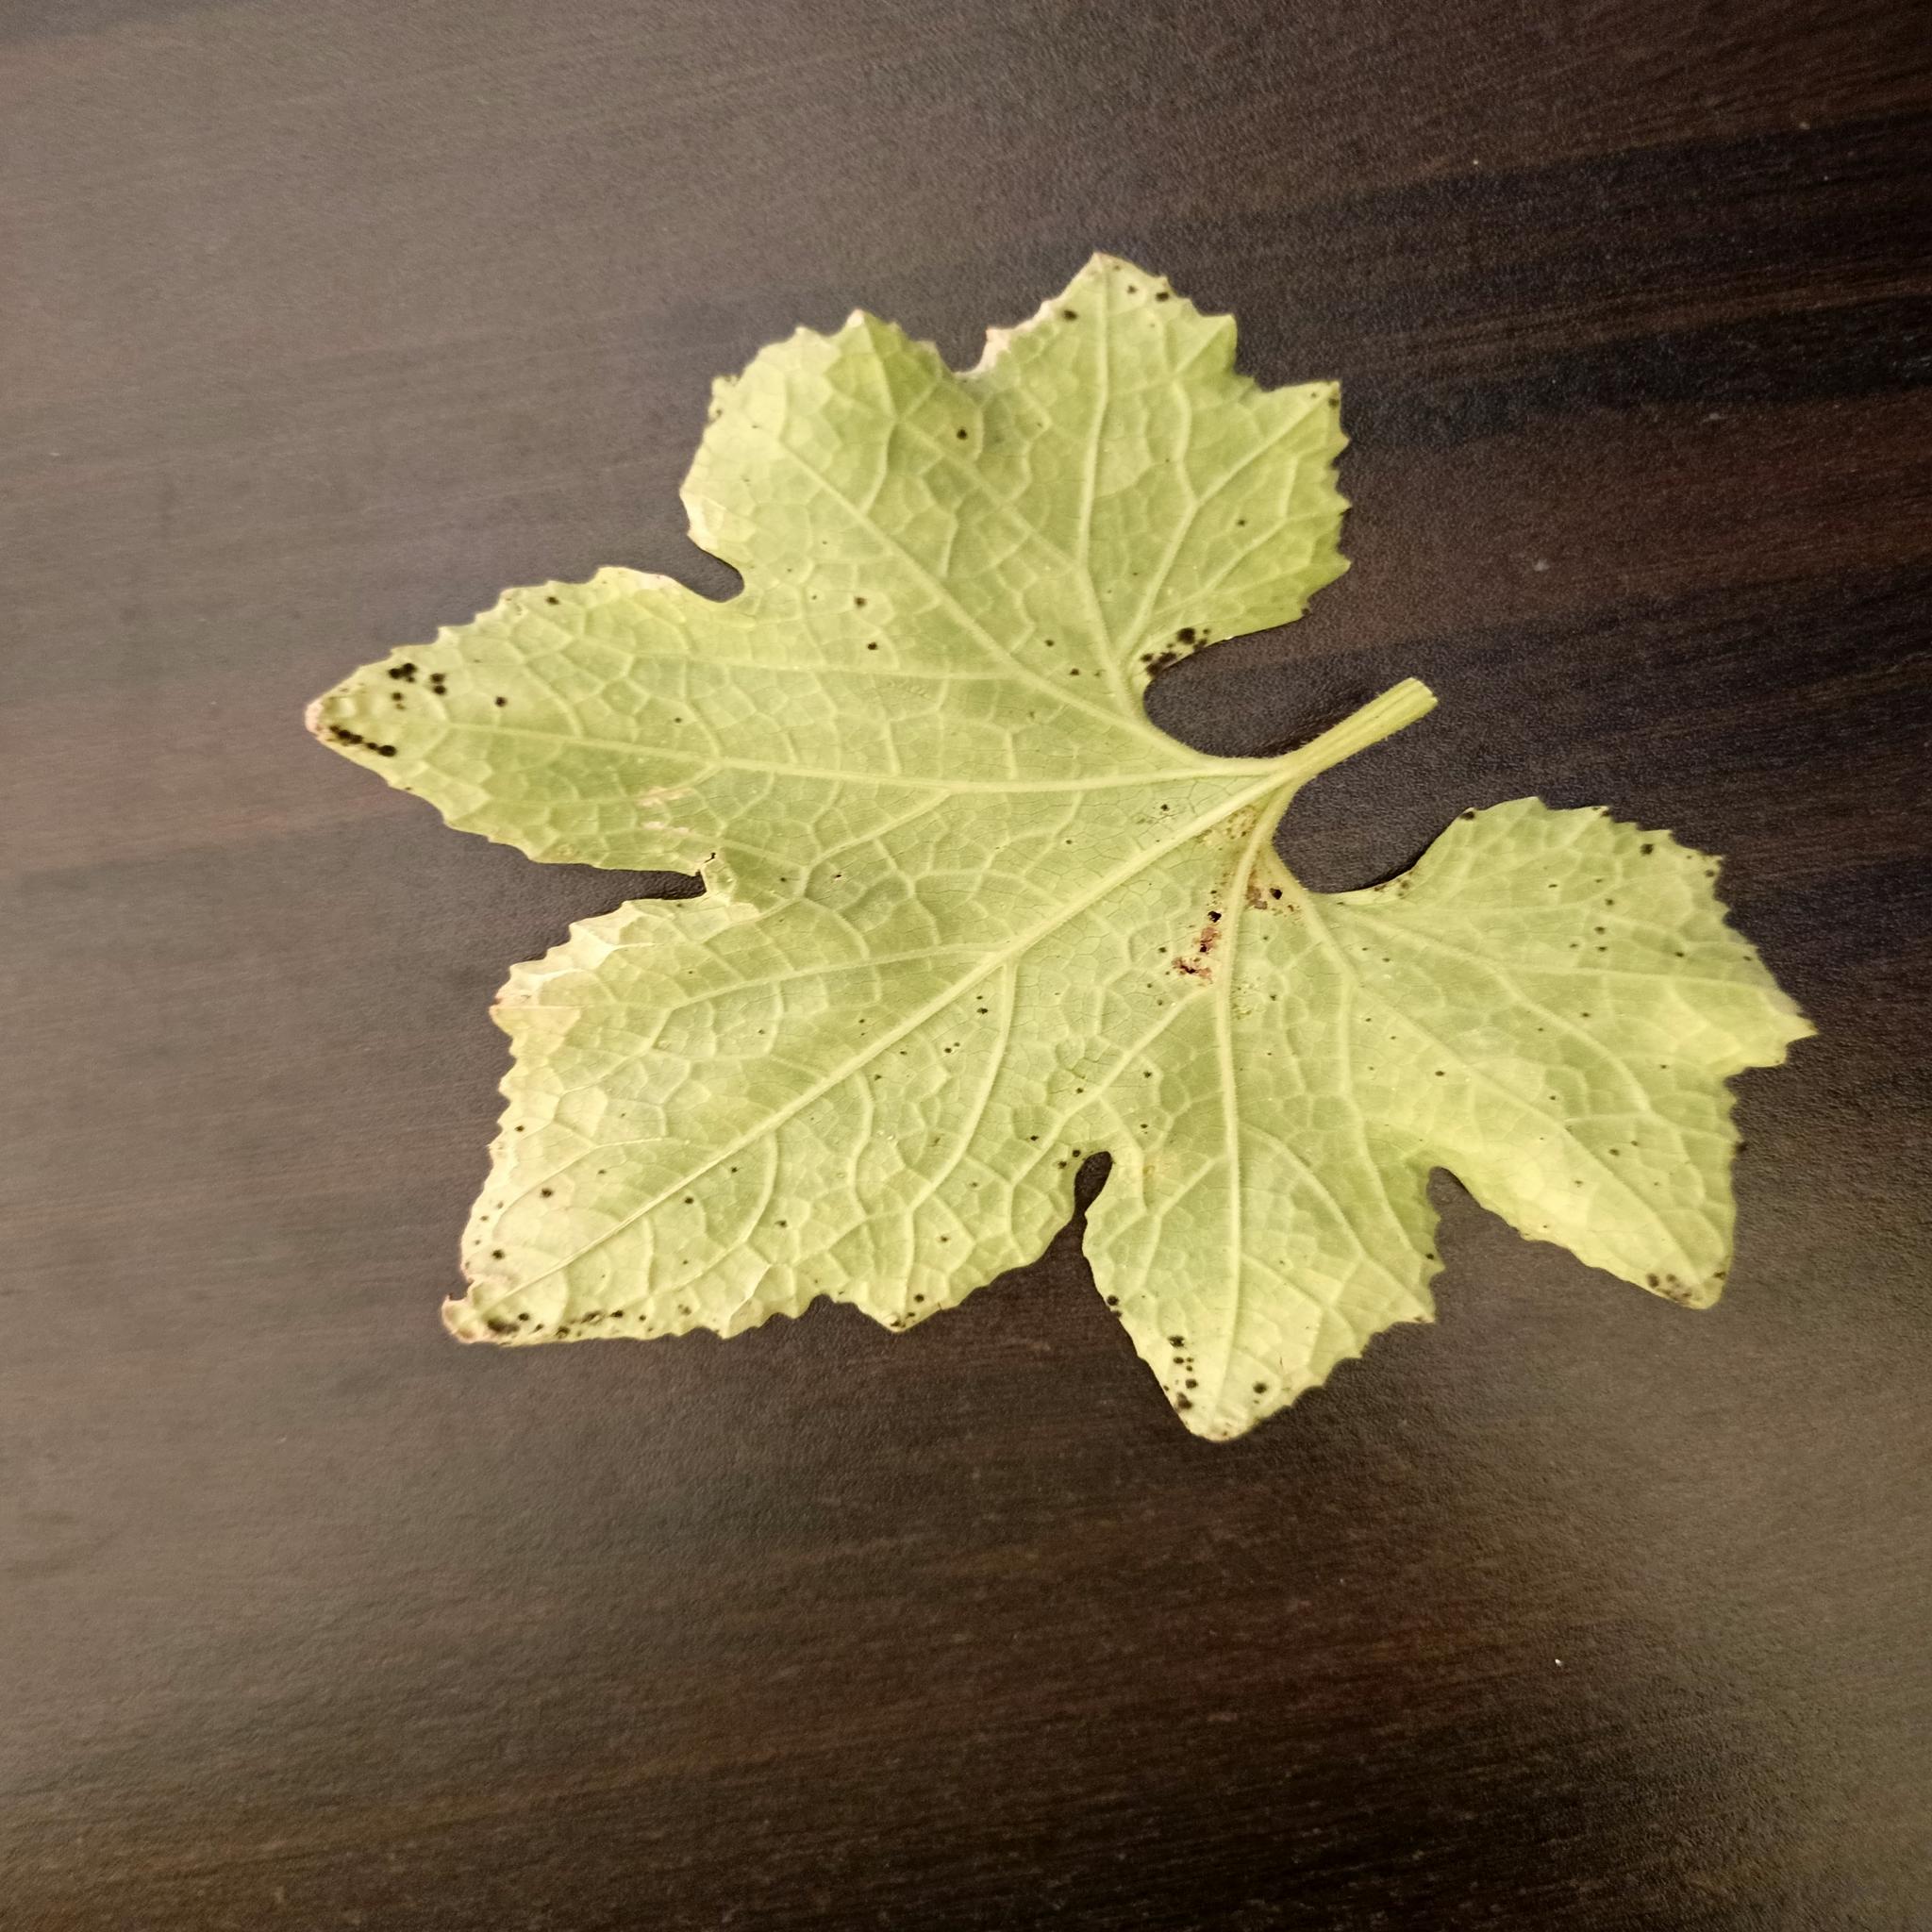
Label: Downy mildew